Isle of View (Jimmie Spheeris album)

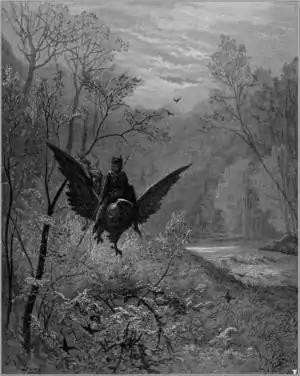

When Spheeris first started working on the album, he initially commissioned American artist Ingo Swann to paint a cover for the album. His vision for the cover was for Swann to "paint him rising out of the sea by an island, and to paint him with his side pierced and a rainbow coming out of the wound".